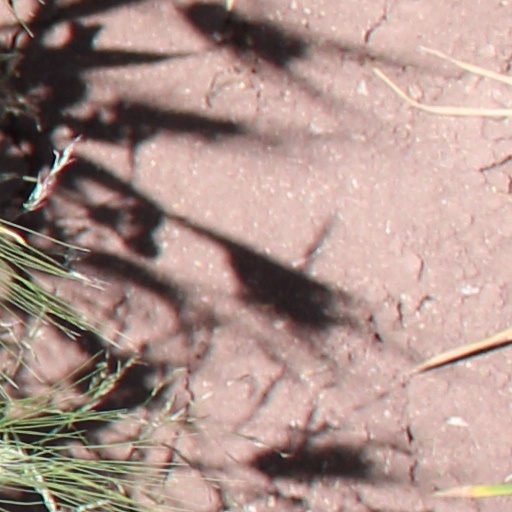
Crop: wheat